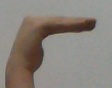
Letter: haa